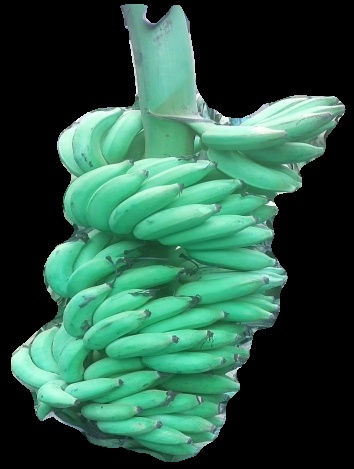
Variety: elakki-bale
Grade: grade1